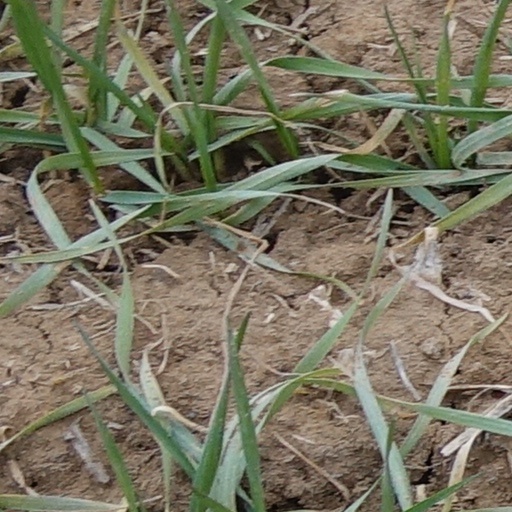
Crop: wheat